Telekgerendás

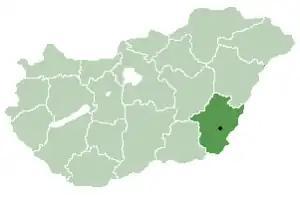
Location of Békés County in Hungary

Telekgerendás is a small village in Békés County, in the Southern Great Plain region of south-east Hungary.